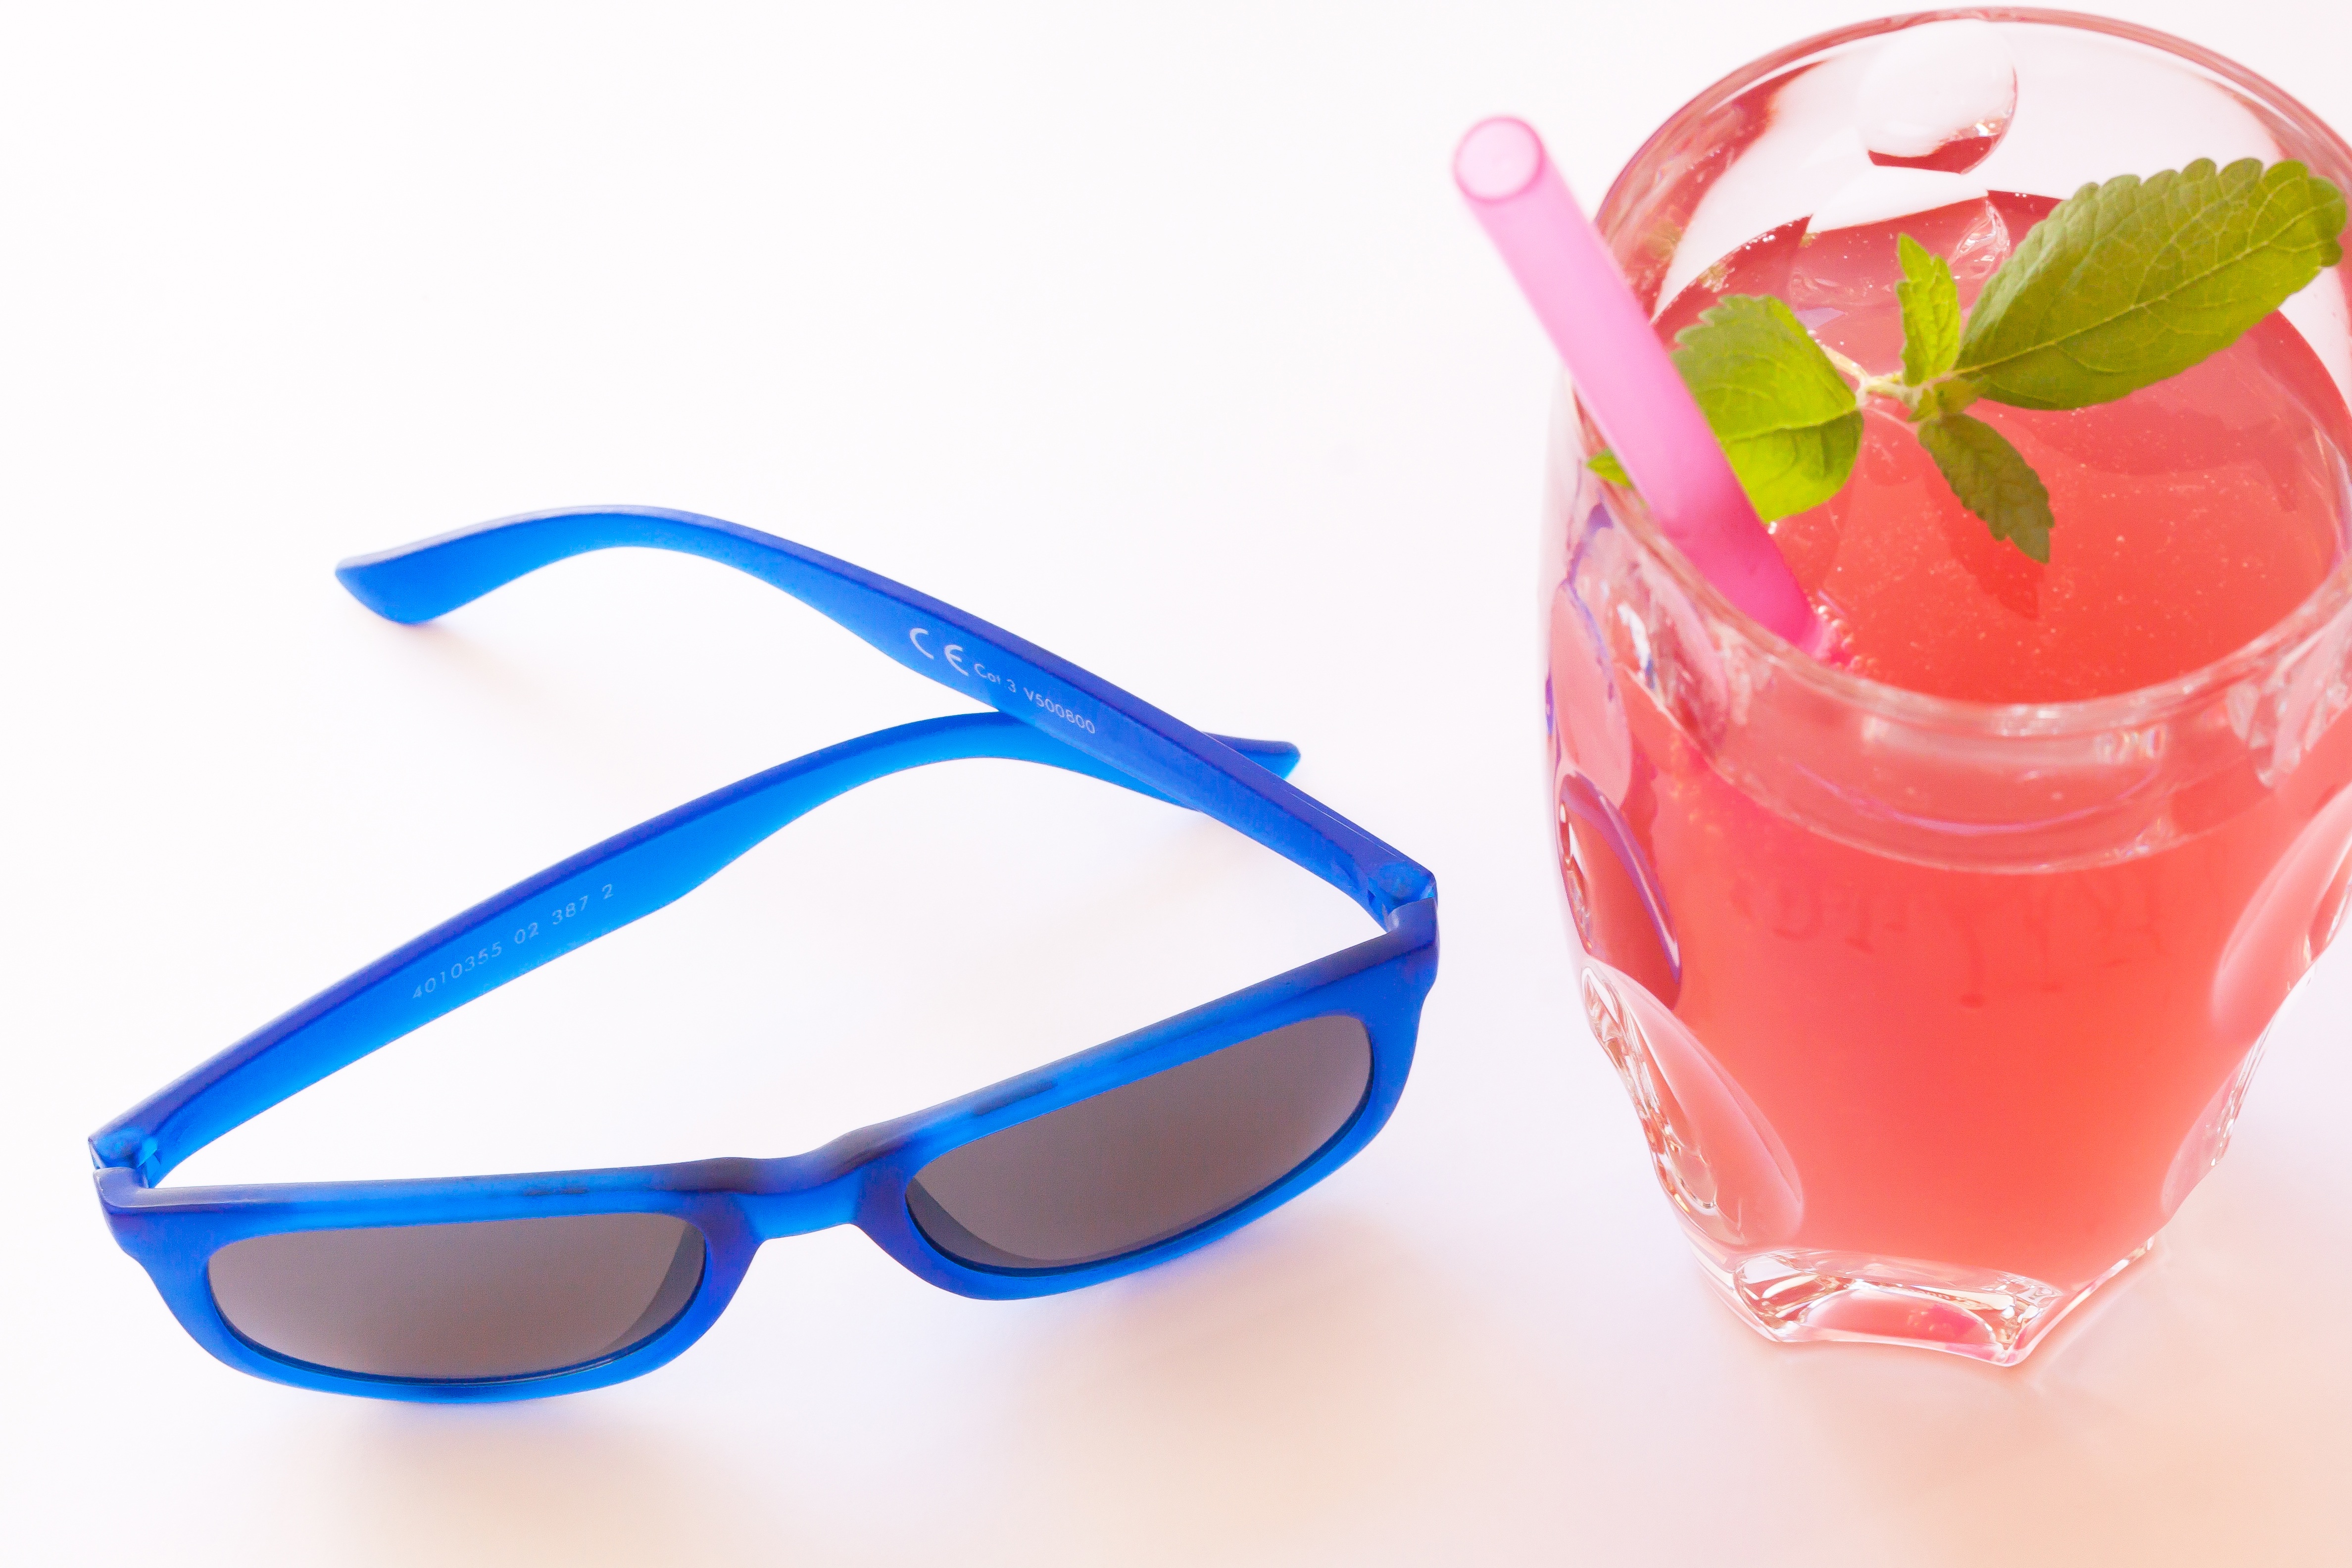
glass, summer, orange, holiday, drink, blue, pink, leisure, celebrate, sunglasses, glasses, party, refreshment, enjoy, ice cubes, drinking glass, drinking straw, lemon balm, beach party